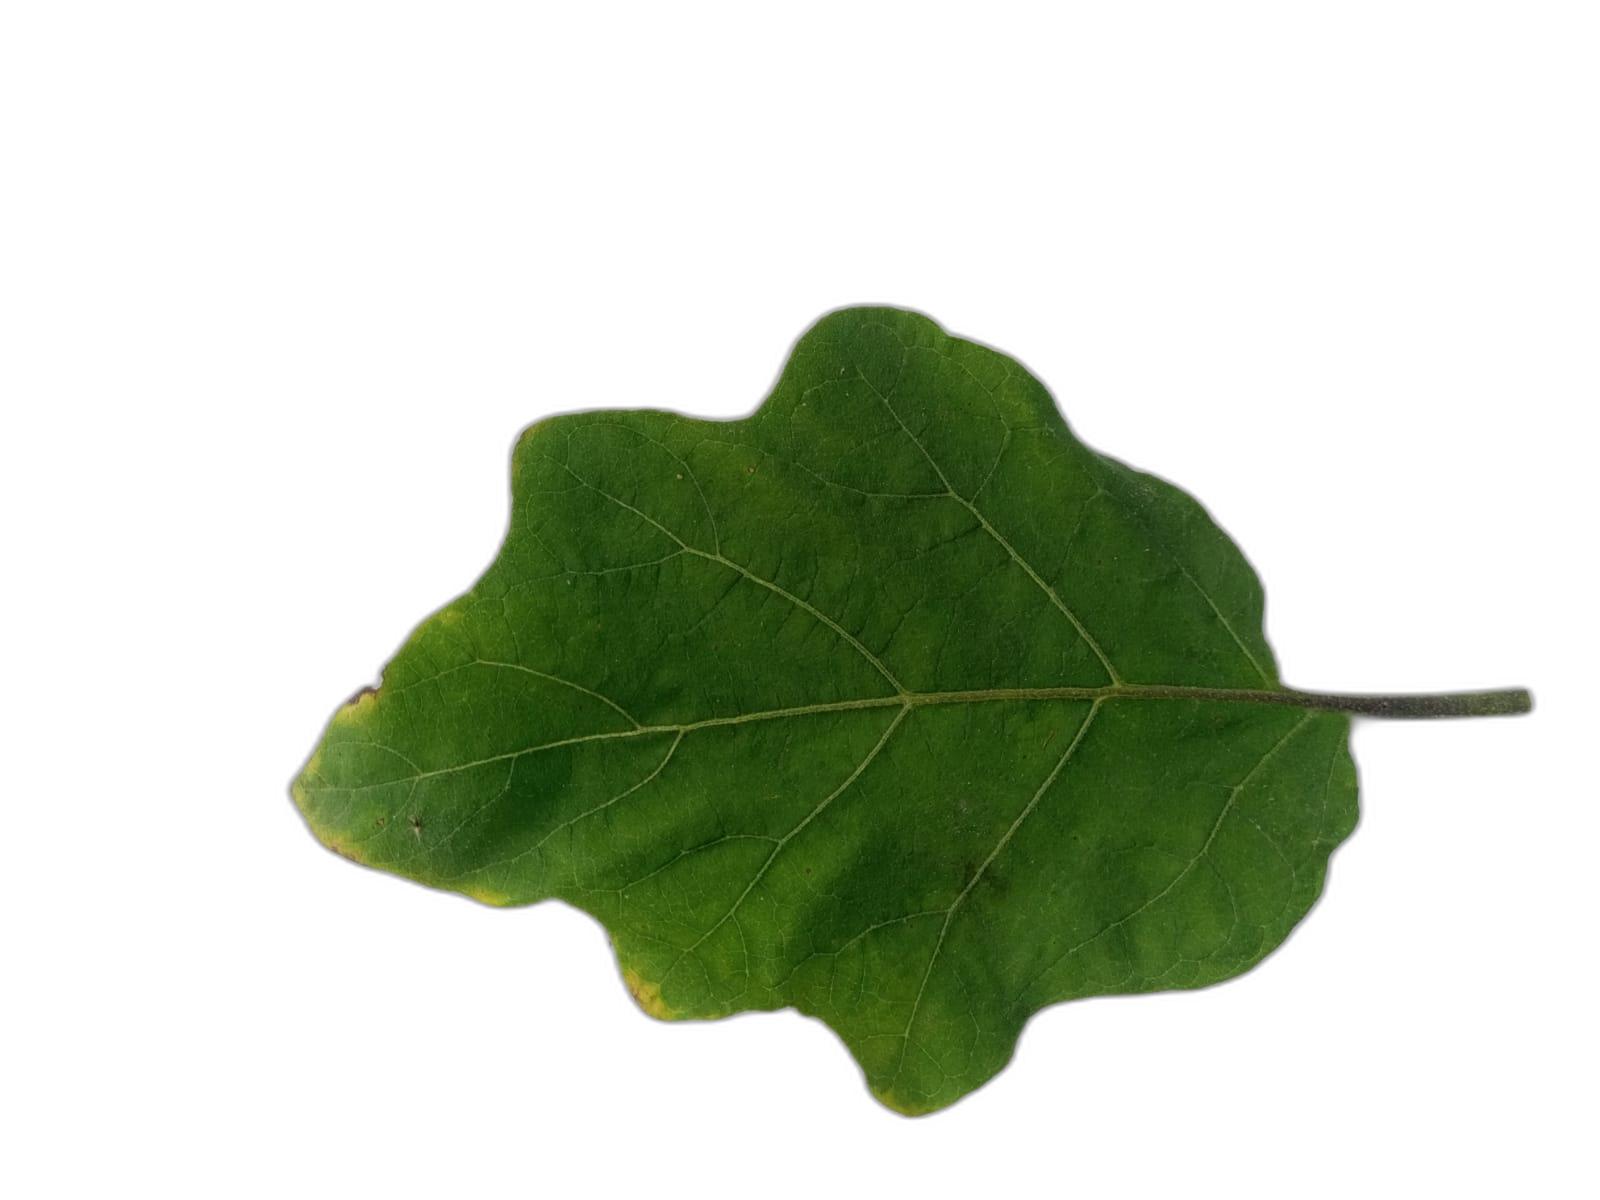
Label: Healthy Leaf